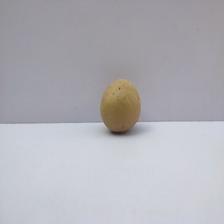
Size: Small